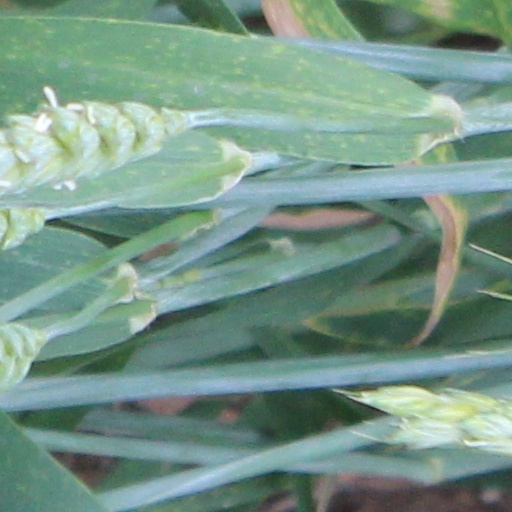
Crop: wheat